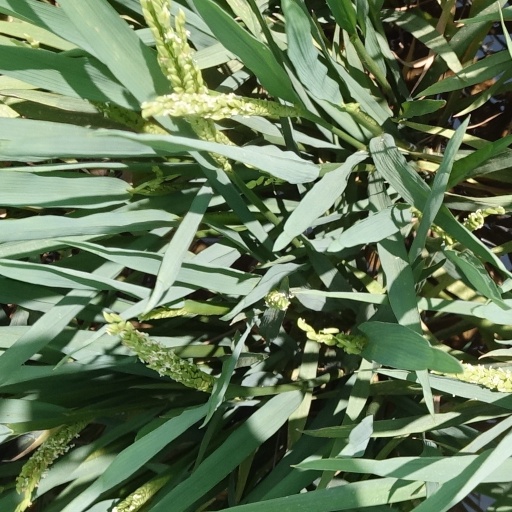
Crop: rice